Minera

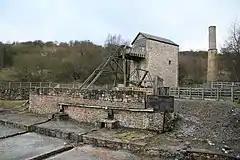
The Meadow Shaft of the Minera Lead Mines, near the hamlet of New Brighton. The buildings have been restored as a visitor centre

The lead and zinc mining industry declined in the early years of the 20th century, the mines finally closing in 1914 (the engine house of the Meadow Shaft remained standing in a derelict condition until the early 1990s when it was restored). Despite the loss of its traditional industries the village of Minera expanded rapidly in the period after World War II, thanks to the construction of council housing estates.